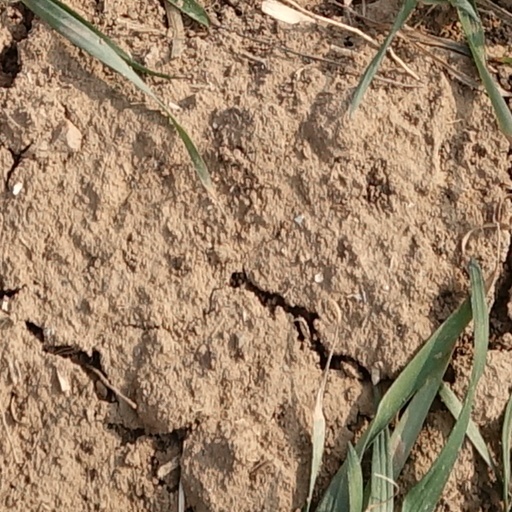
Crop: wheat